King Kong (comics)

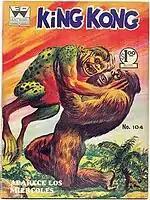
King Kong battles a gigantic strange-looking humanoid frog creature from issue #104 of the Mexican "King Kong" series, published by Editorial Orizaba.

In 1933, RKO (the studio that produced "King Kong" and "The Son of Kong") created comic strips for each respective film in their pressbooks. These strips were published by newspapers across the country weeks leading up to each film's release as part of a pre-release publicity campaign and were illustrated by Glenn Cravath. When "The Son of Kong" strip was published in Spain, it featured additional artwork not seen in the American strip by Tomas Porto. These were published in "Movies Celebs (Famous Movies)" #12 by Editorial Swan in 1942.